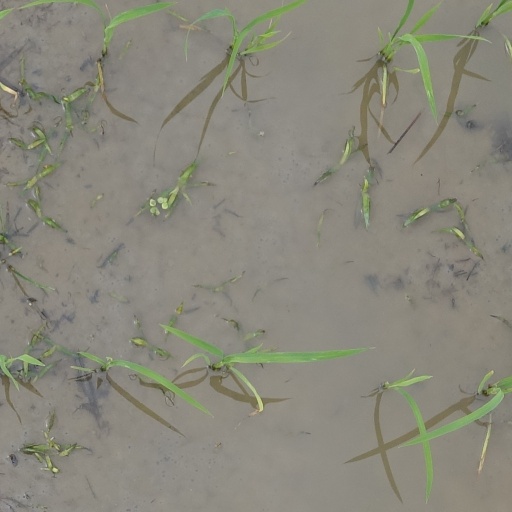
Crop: rice